HIV/AIDS activism

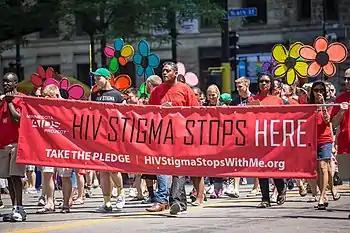
Activists march in the 2013 Twin Cities Pride Parade against prejudice faced by people with AIDS (PWAs) that was held in Minnesota.

Socio-political activism to raise awareness about HIV/AIDS as well as to advance the effective treatment and care of people with AIDS (PWAs) has taken place in multiple locations since the 1980s. The evolution of the disease's progress into what's known as the HIV/AIDS pandemic has resulted in various social movements fighting to change both government policies and the broader popular culture inside of different areas. These groups have interacted in a complex fashion with others engaged in related forms of social justice campaigning, with this continuing on to this day.